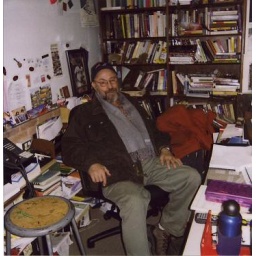
favourite person with favourite books in favourite room. 2008